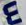
Number: 8